Iraq–Jordan border

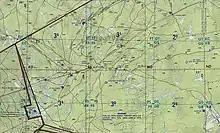
Map of the Iraq-Jordan, depicting both the 1932 (thin line) and 1984 (thick) borders

The Iraq–Jordan border is 179 km (111 mi) in length and runs from the tripoint with Syria in the north to the tripoint with Saudi Arabia in the south.